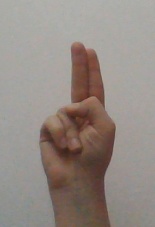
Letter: taa